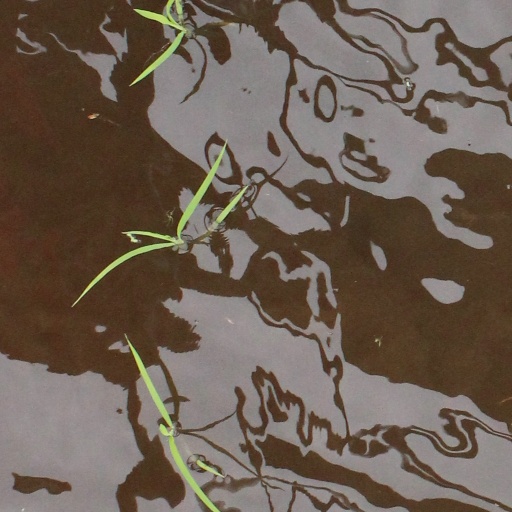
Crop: rice